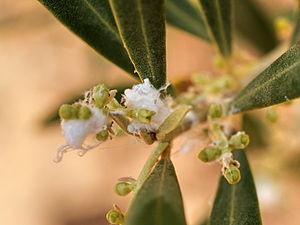
Euphyllura olivina, le psylle de l'olivier ou psylle du coton des fleurs, est une espèce d'insectes hémiptères de la famille des Liviidae, originaire du bassin méditerranéen.